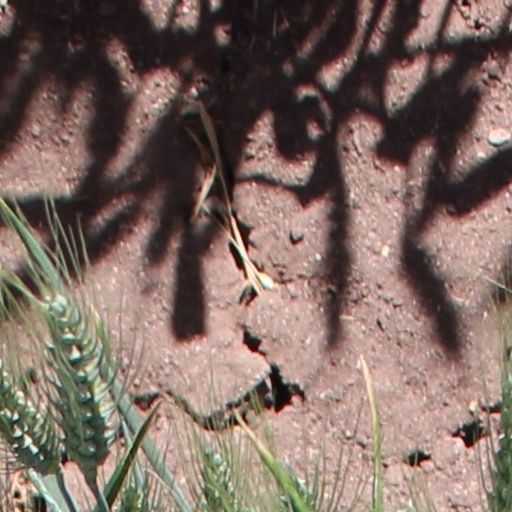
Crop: wheat